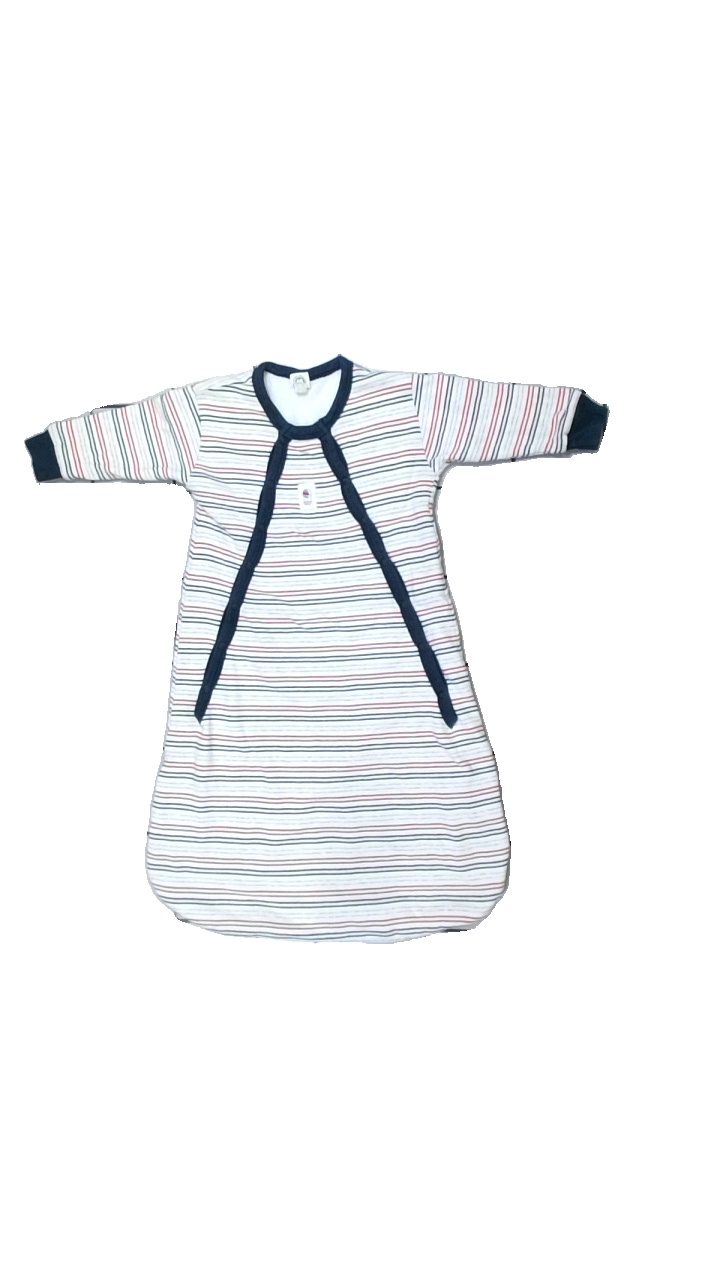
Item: Top (Children)
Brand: Alana
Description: randig body, nopprig
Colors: Blue, Red, White, Multicolor
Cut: Regular
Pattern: Striped
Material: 100% cotton
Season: All
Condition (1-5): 3
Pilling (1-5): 3
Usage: Export
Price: <50